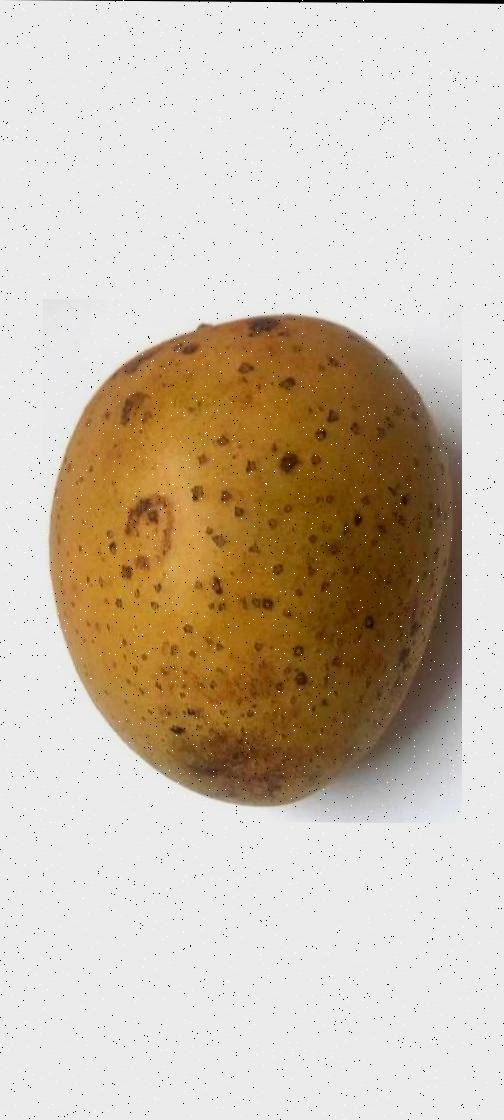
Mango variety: Gourmoti